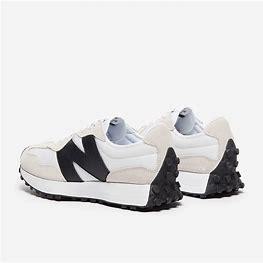
Brand: New
Model: Balance 327